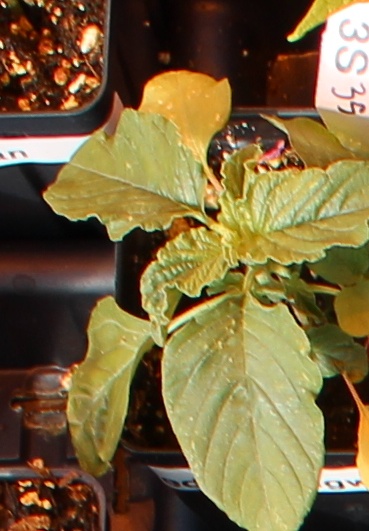
Label: Redroot Pigweed